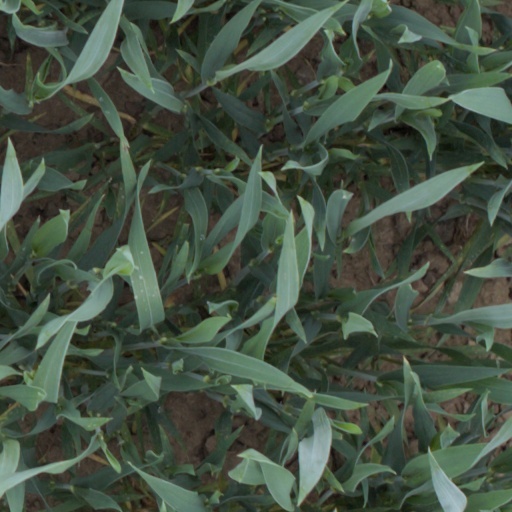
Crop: wheat